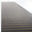
Label: skyscraper